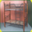
Label: bed